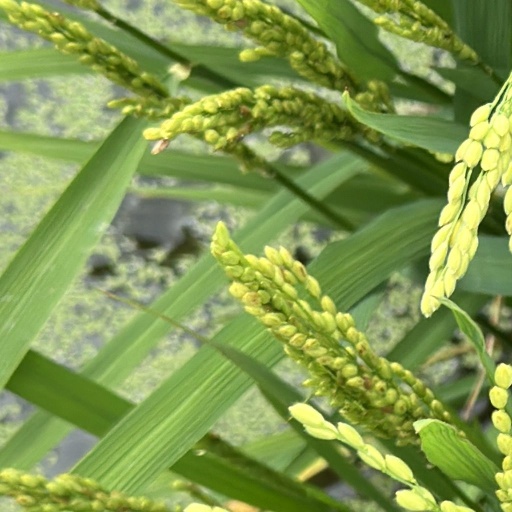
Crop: rice